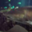
Label: shark